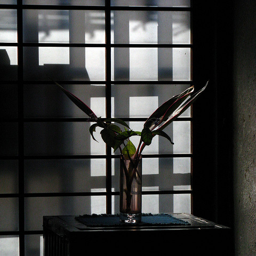
A simple floral arrangement in a vase sits upon a pedistool.
a glass vase with some green and purple plants
A vase filled with an unusual flower that has very large elongated leaves.
A vase of flowers on a table in a dark room.
A beautiful vase sitting on a end table with flowers in it.